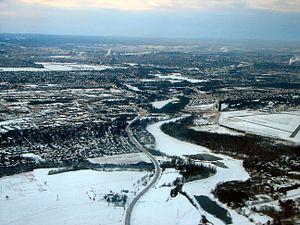
Quelques arpents de neige est un film québécois réalisé par Denis Héroux et sorti en 1972.